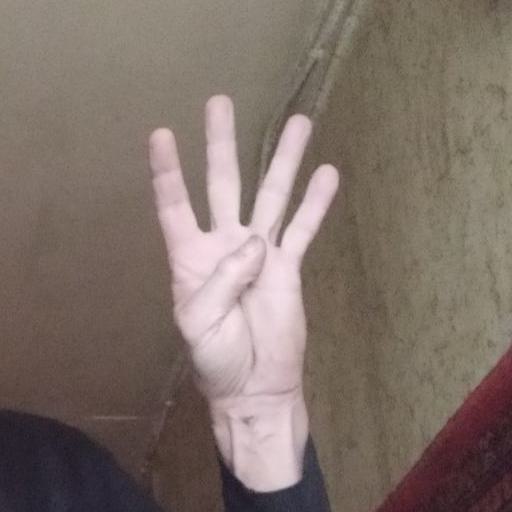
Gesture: four